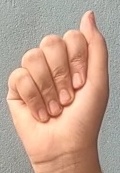
ASL sign: A